U6 (Berlin U-Bahn)

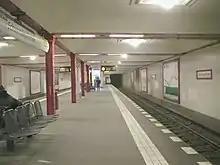
The Schwartzkopffstraße station in 2004. It was one of the “ghost stations” closed from 1961 to 1990

After the construction of the Berlin Wall in 1961, on the orders of German Democratic Republic interior minister Karl Maron all U6 stations inside East Berlin were closed to passenger traffic, except for the "Friedrichstraße" station. At that station, West-Berlin passengers could transfer to the S-Bahn or enter East Berlin via the established border crossing there. This order turned all remaining closed stations into so-called "ghost stations", through which trains were required to pass without stopping and which could only be entered by East German border and traffic policemen.